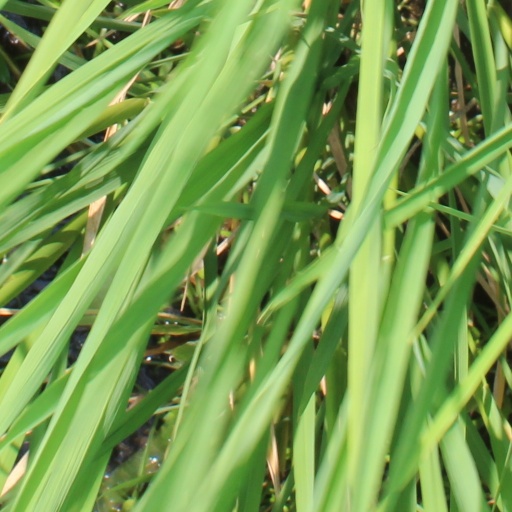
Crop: rice